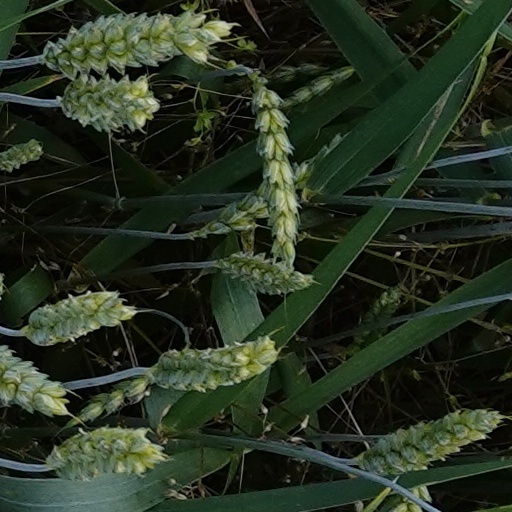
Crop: wheat